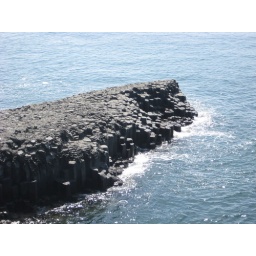
volcanic rock by the ocean -- notice the cylinder formations in the rock. i have never seen anything like it!